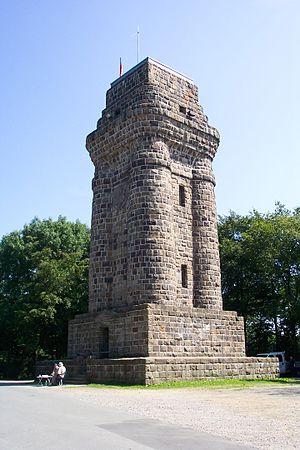
La tour Bismarck de Metz est un monument commémoratif élevé en 1902 sur le mont Saint-Quentin, un mont dominant Metz et la vallée de la Moselle, en Lorraine. Située sur la commune du Ban-Saint-Martin, elle est l'une des nombreuses tours Bismarck construites dans le Reich allemand et ses colonies, à la fin du XIXᵉ siècle et début du XXᵉ siècle, en mémoire du chancelier impérial Otto von Bismarck. La tour de Metz est similaire à celle de Stuttgart, construite deux ans plus tard, reprenant aussi le modèle Crépuscule des dieux.
La Tour Bismarck à Wuppertal est située entre les quartiers d'Elberfeld et de Barmen.